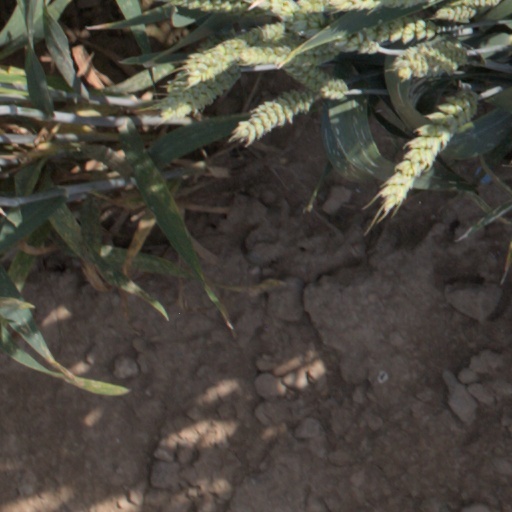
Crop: wheat